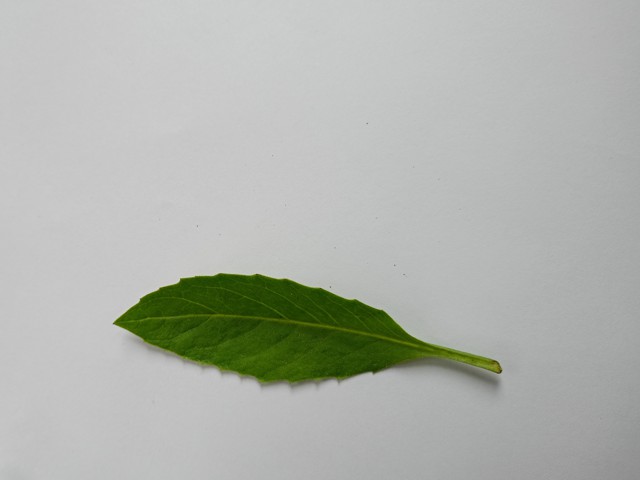
Plant: gainura